Mary Beth Keane

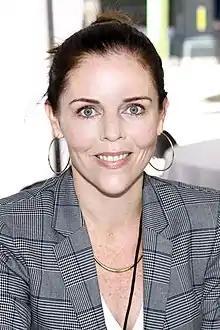
Keane at the 2019 Texas Book Festival

Mary Beth Keane is an American writer of Irish parentage. She is the author of "The Walking People" (2009)"," "Fever" (2013)"," "Ask Again, Yes" (2019), and "The Half Moon" (2023). In 2011 she was named one of the National Book Foundation's 5 Under 35, and in 2015 she was awarded a Guggenheim Fellowship for Fiction.